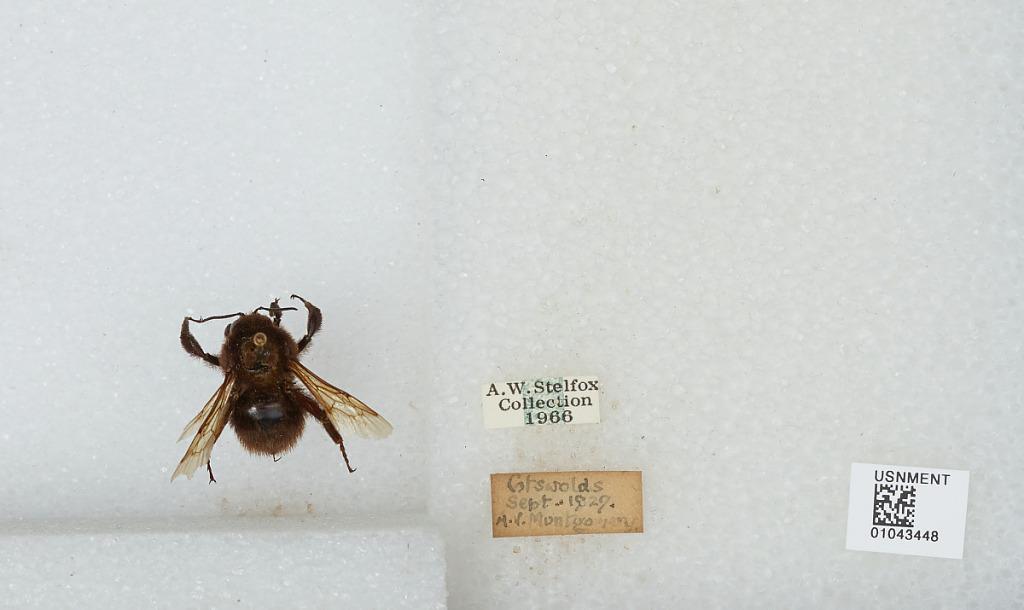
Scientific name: Bombus sp.
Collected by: A. Montgomery
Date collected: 1929-9-
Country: United Kingdom
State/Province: England
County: Gloucestershire
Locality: Cotswolds
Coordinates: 51.8, -2.03